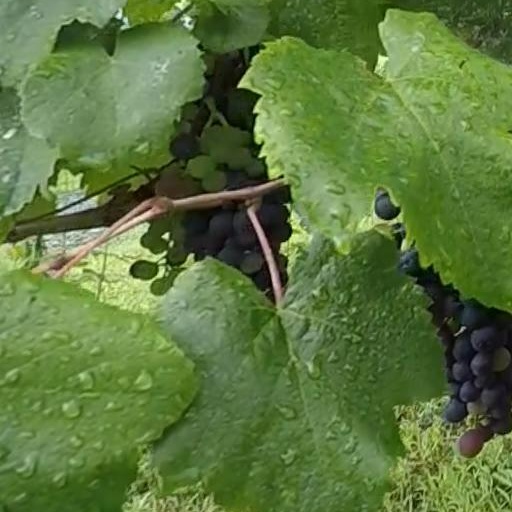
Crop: grape